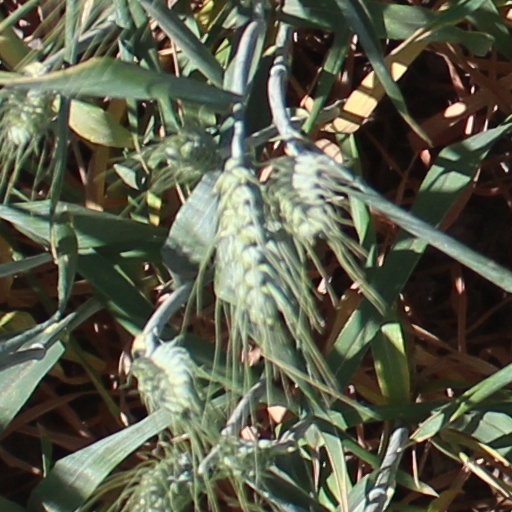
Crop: wheat